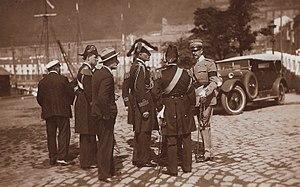
Ernesto Burzagli est un amiral, homme politique et photographe italien.